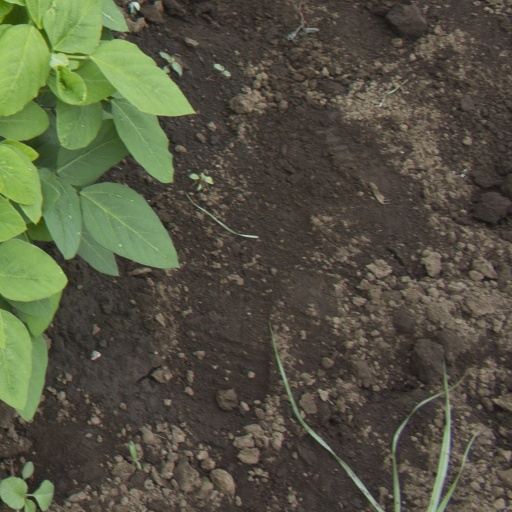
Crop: soybean